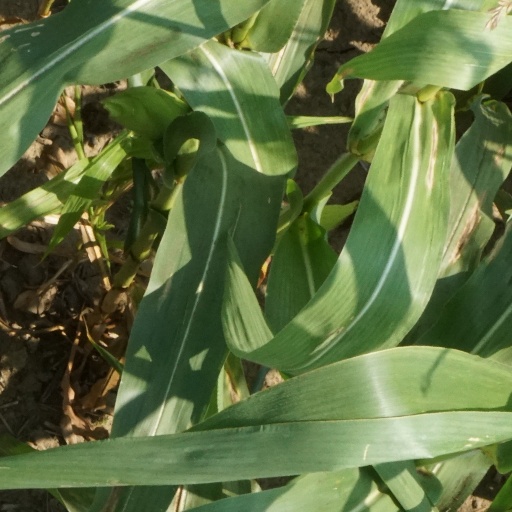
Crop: maize; corn